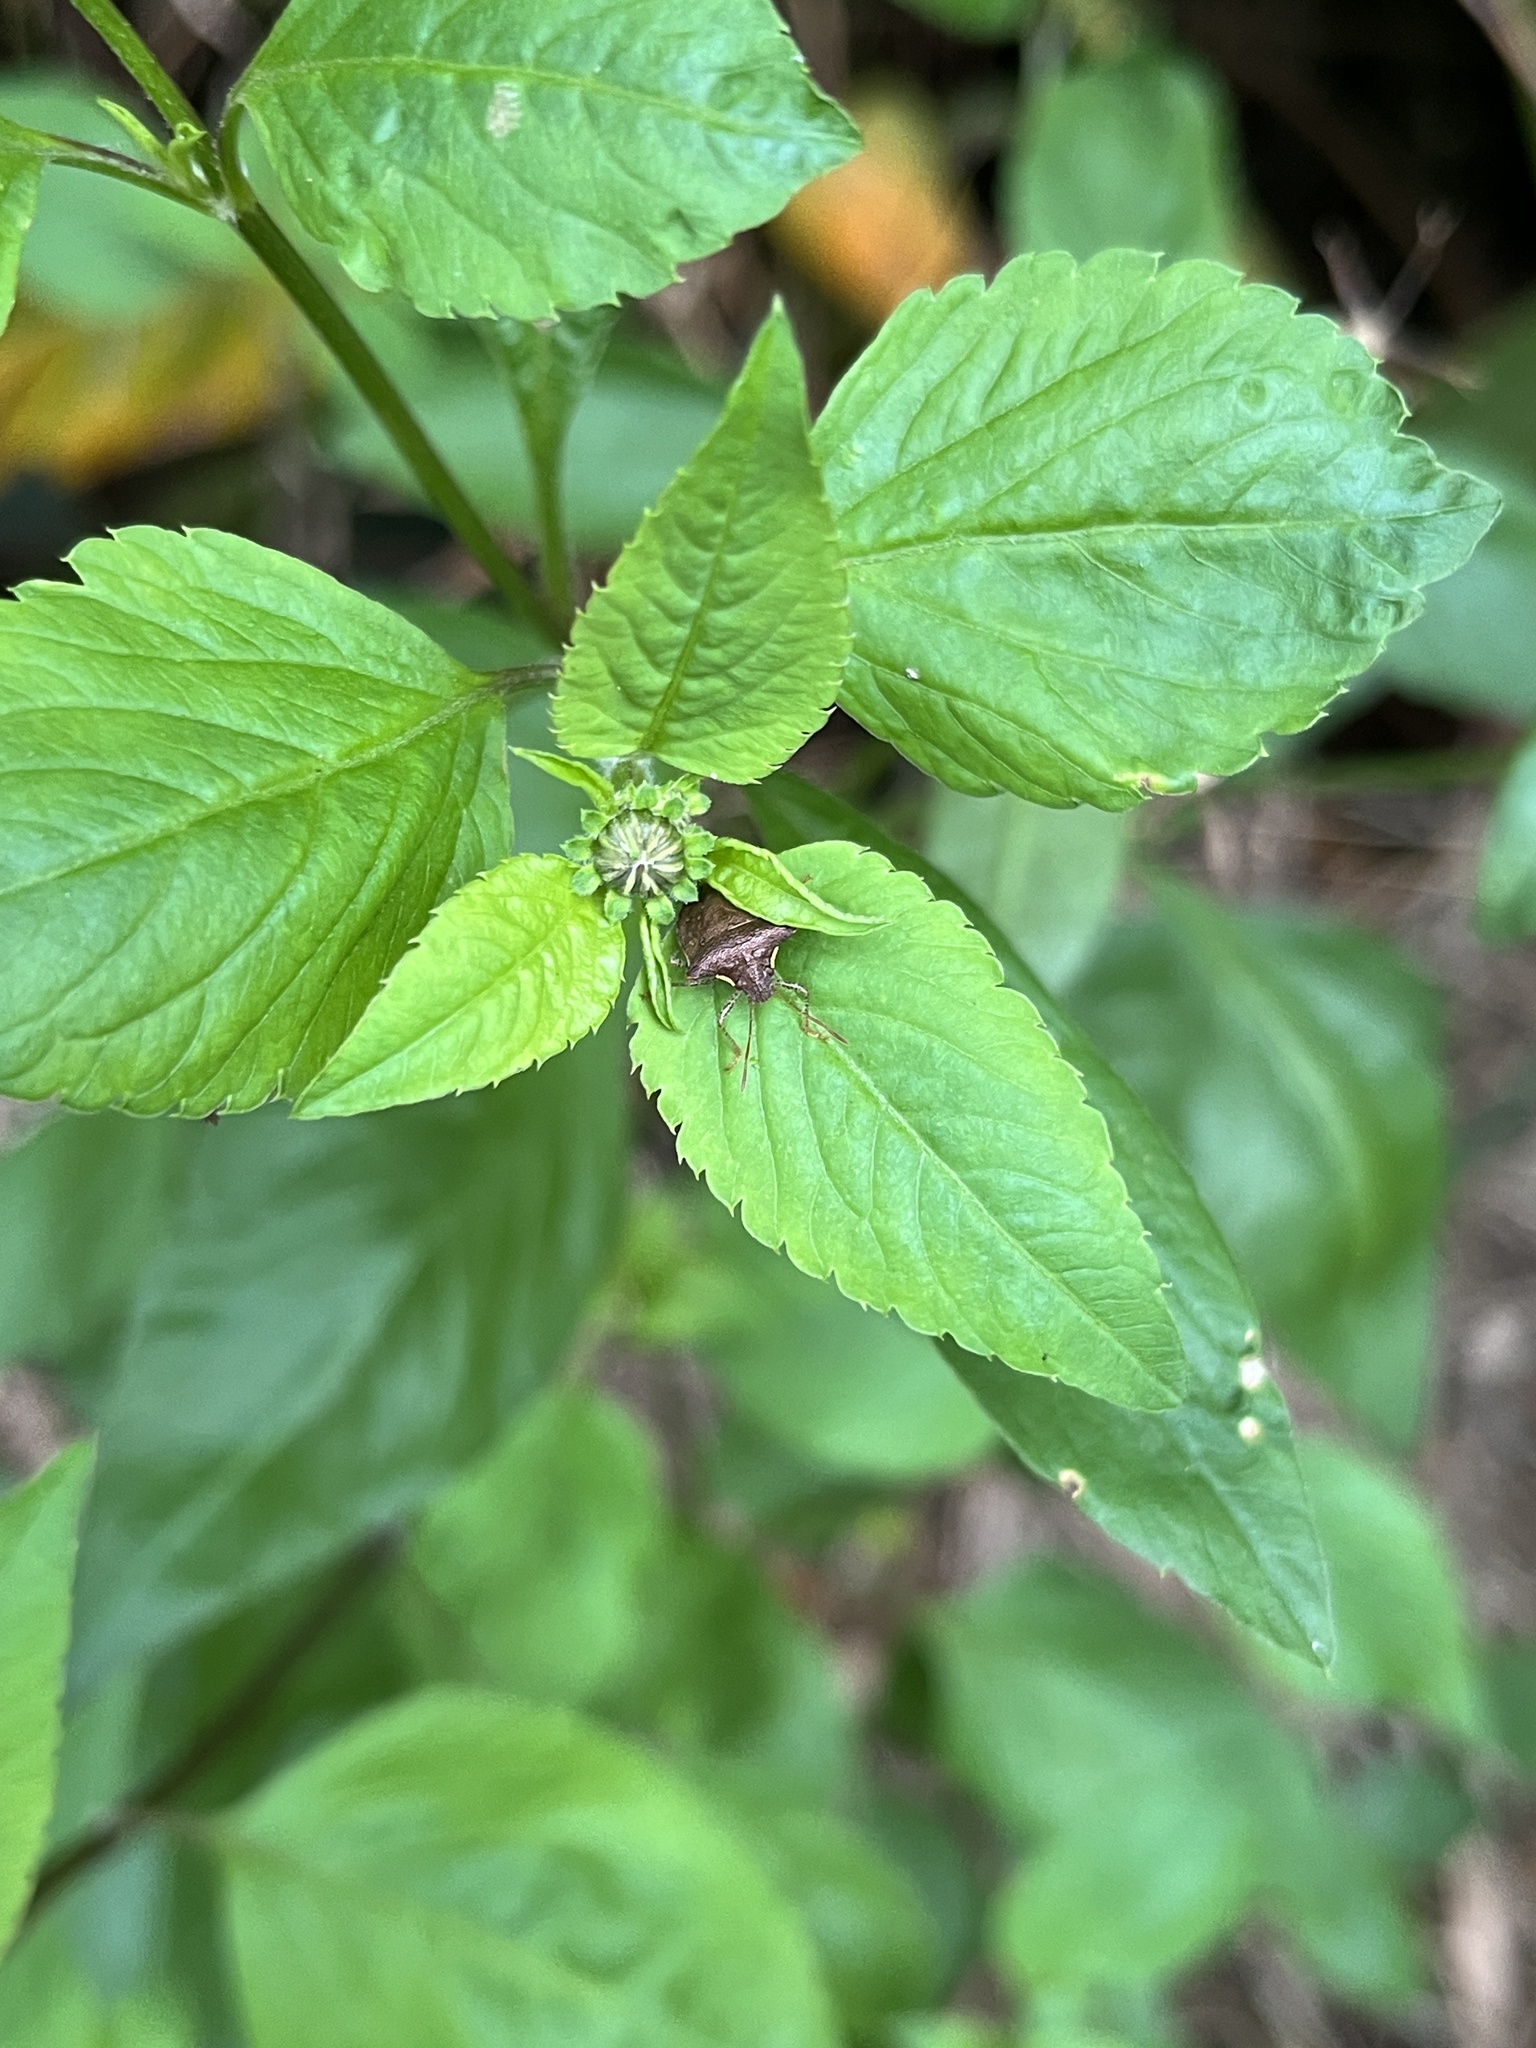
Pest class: stink_bug